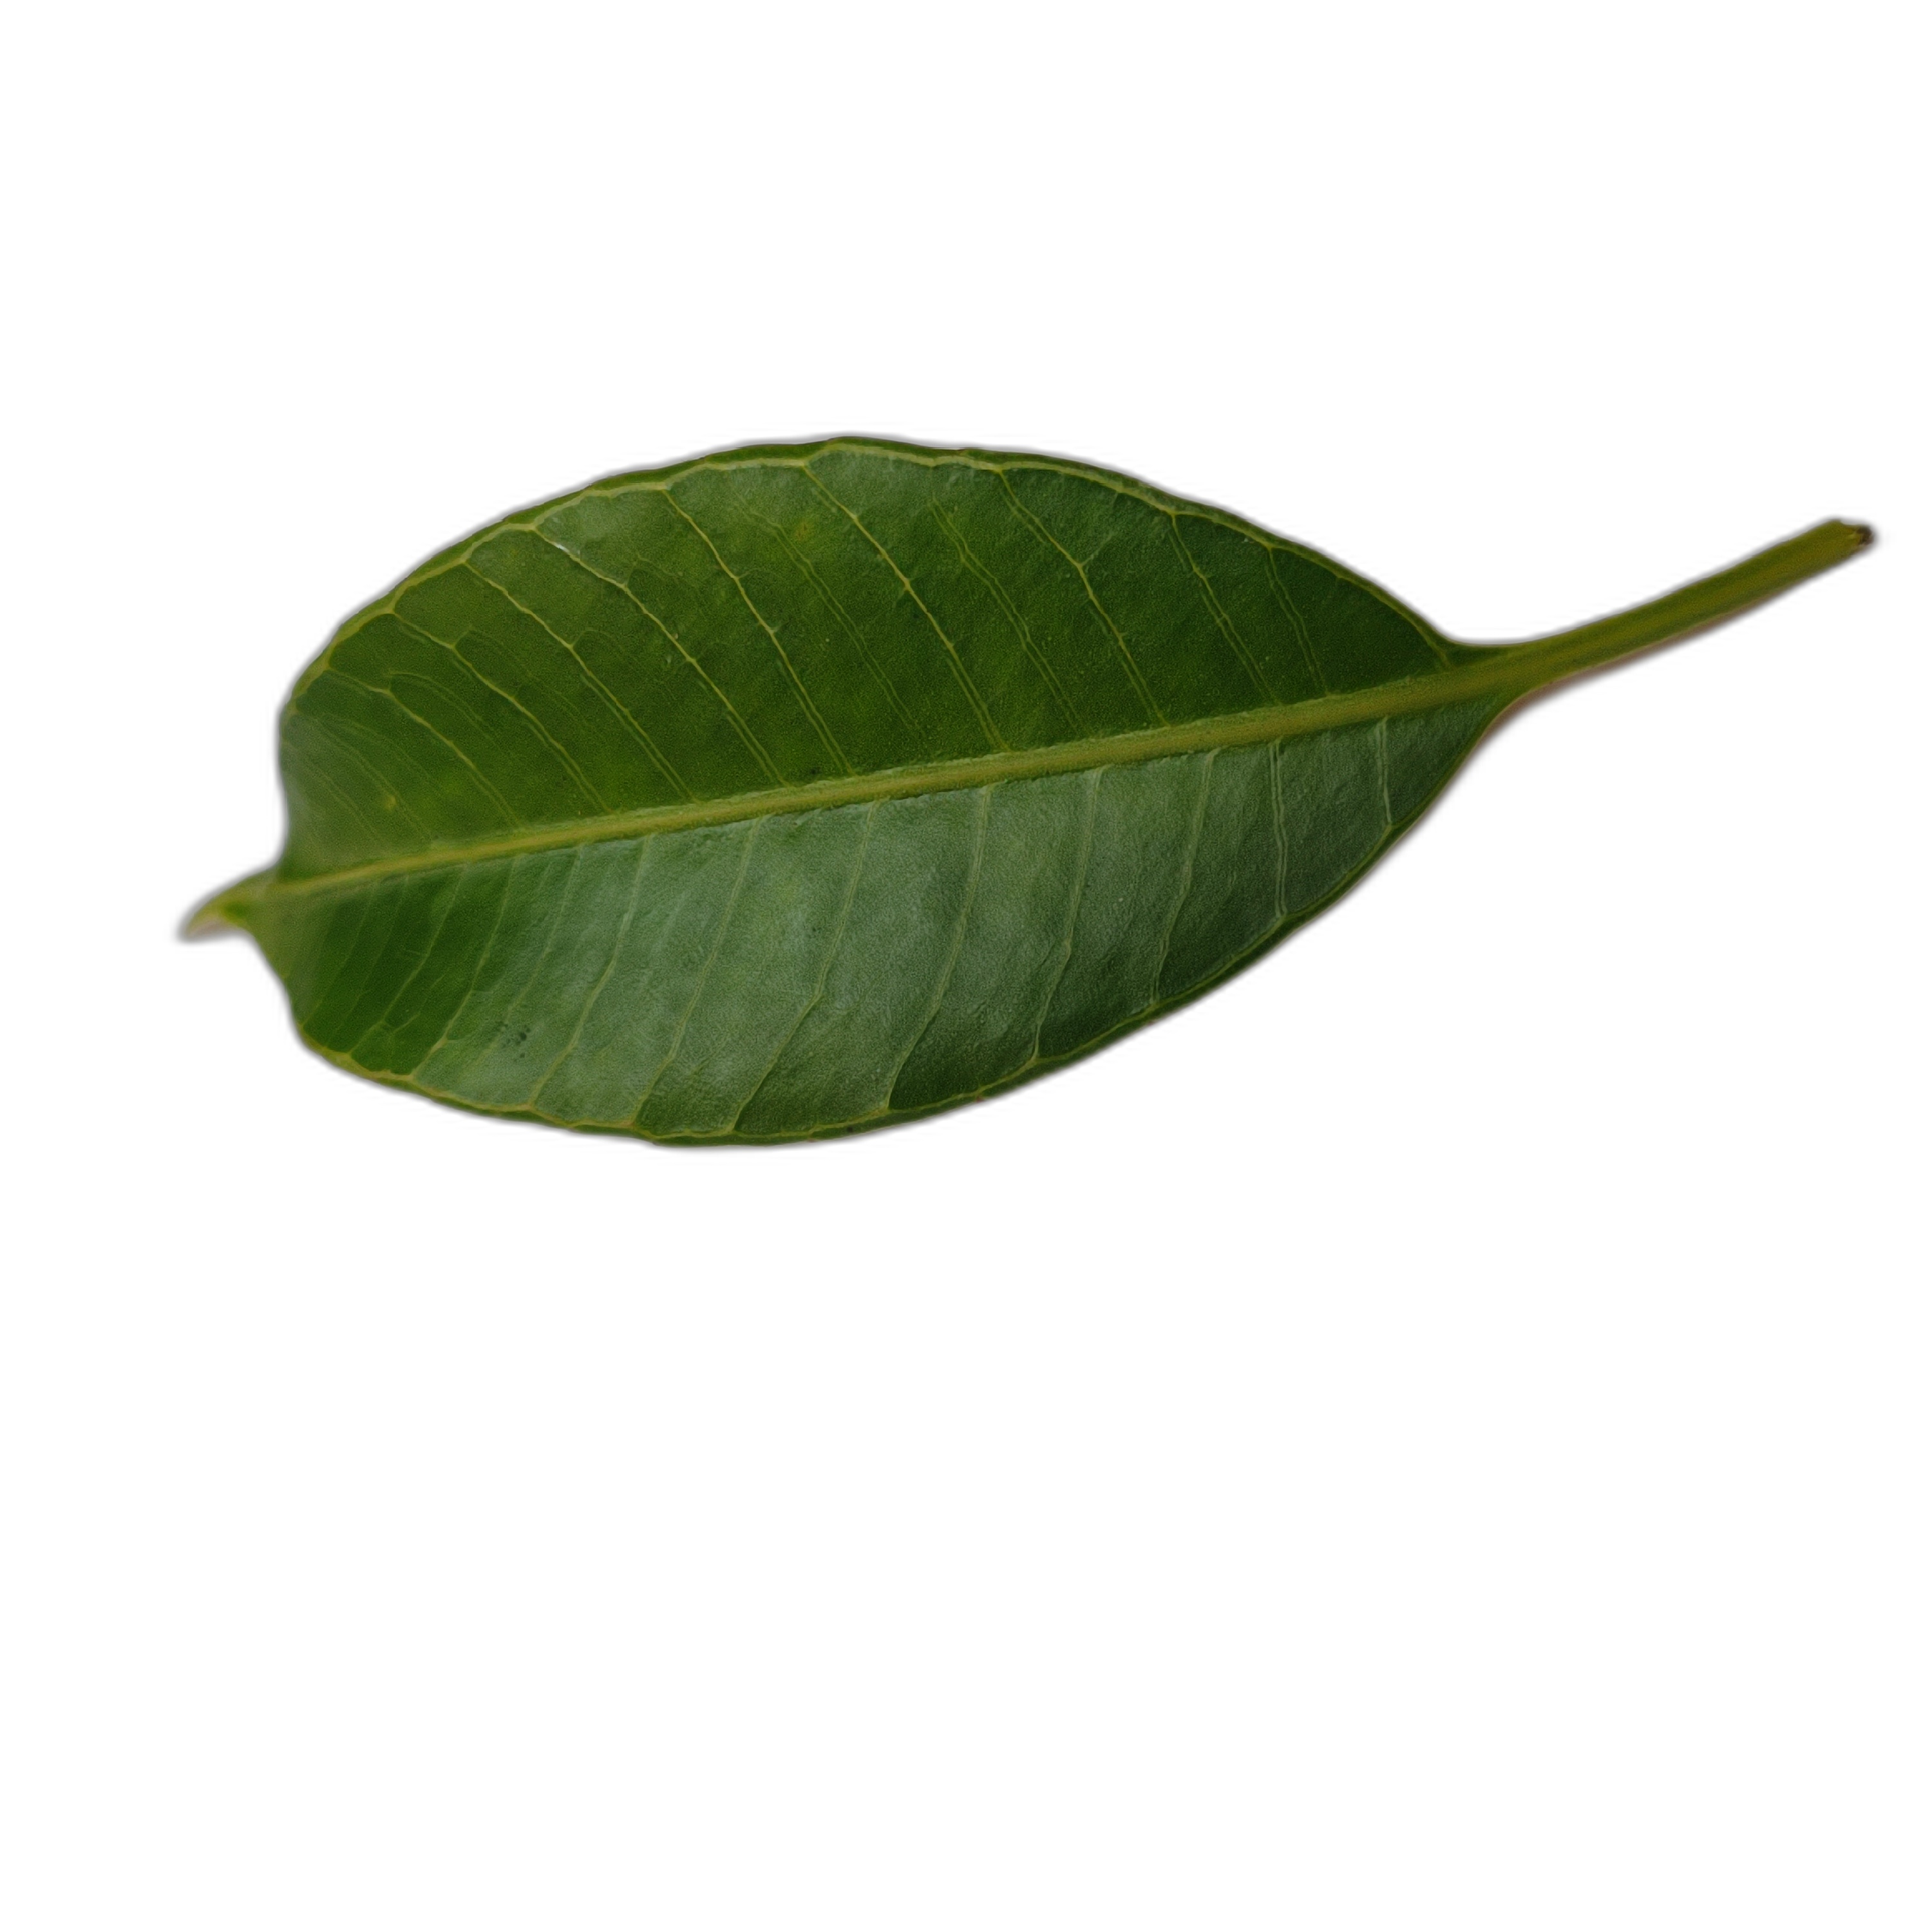
Label: healthy